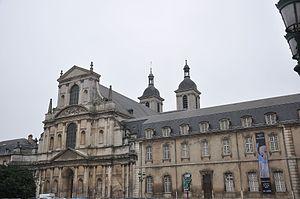
Le tourisme en Meurthe-et-Moselle fait partie d'une des principales activités économiques du département et se décline en plusieurs genres.